Gui Minhai

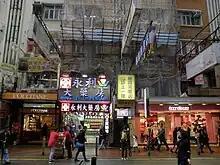
Causeway Bay Bookstore in Causeway Bay, Hong Kong; 3 January 2016

There, beginning in 2006, he set up several publishing companies that focused on Chinese mainland politics. He joined the Chinese chapter of PEN International, through which he became acquainted with professionals in Hong Kong International PEN. In 2013, Gui, Lee Bo, and Lui Bo set up Mighty Current Media (also referred to as Sage Communications), a Hong Kong company specialising in publishing and distributing books on political gossip about leaders in China. Gui and Lee Bo both hold 34% of the company's shares (Lee Bo's shares are in the name of his wife, Sophie Choi), and Lui Bo holds the remaining 32%. In 2014, the company acquired Causeway Bay Books, an upstairs bookstore in the bustling part of Hong Kong.